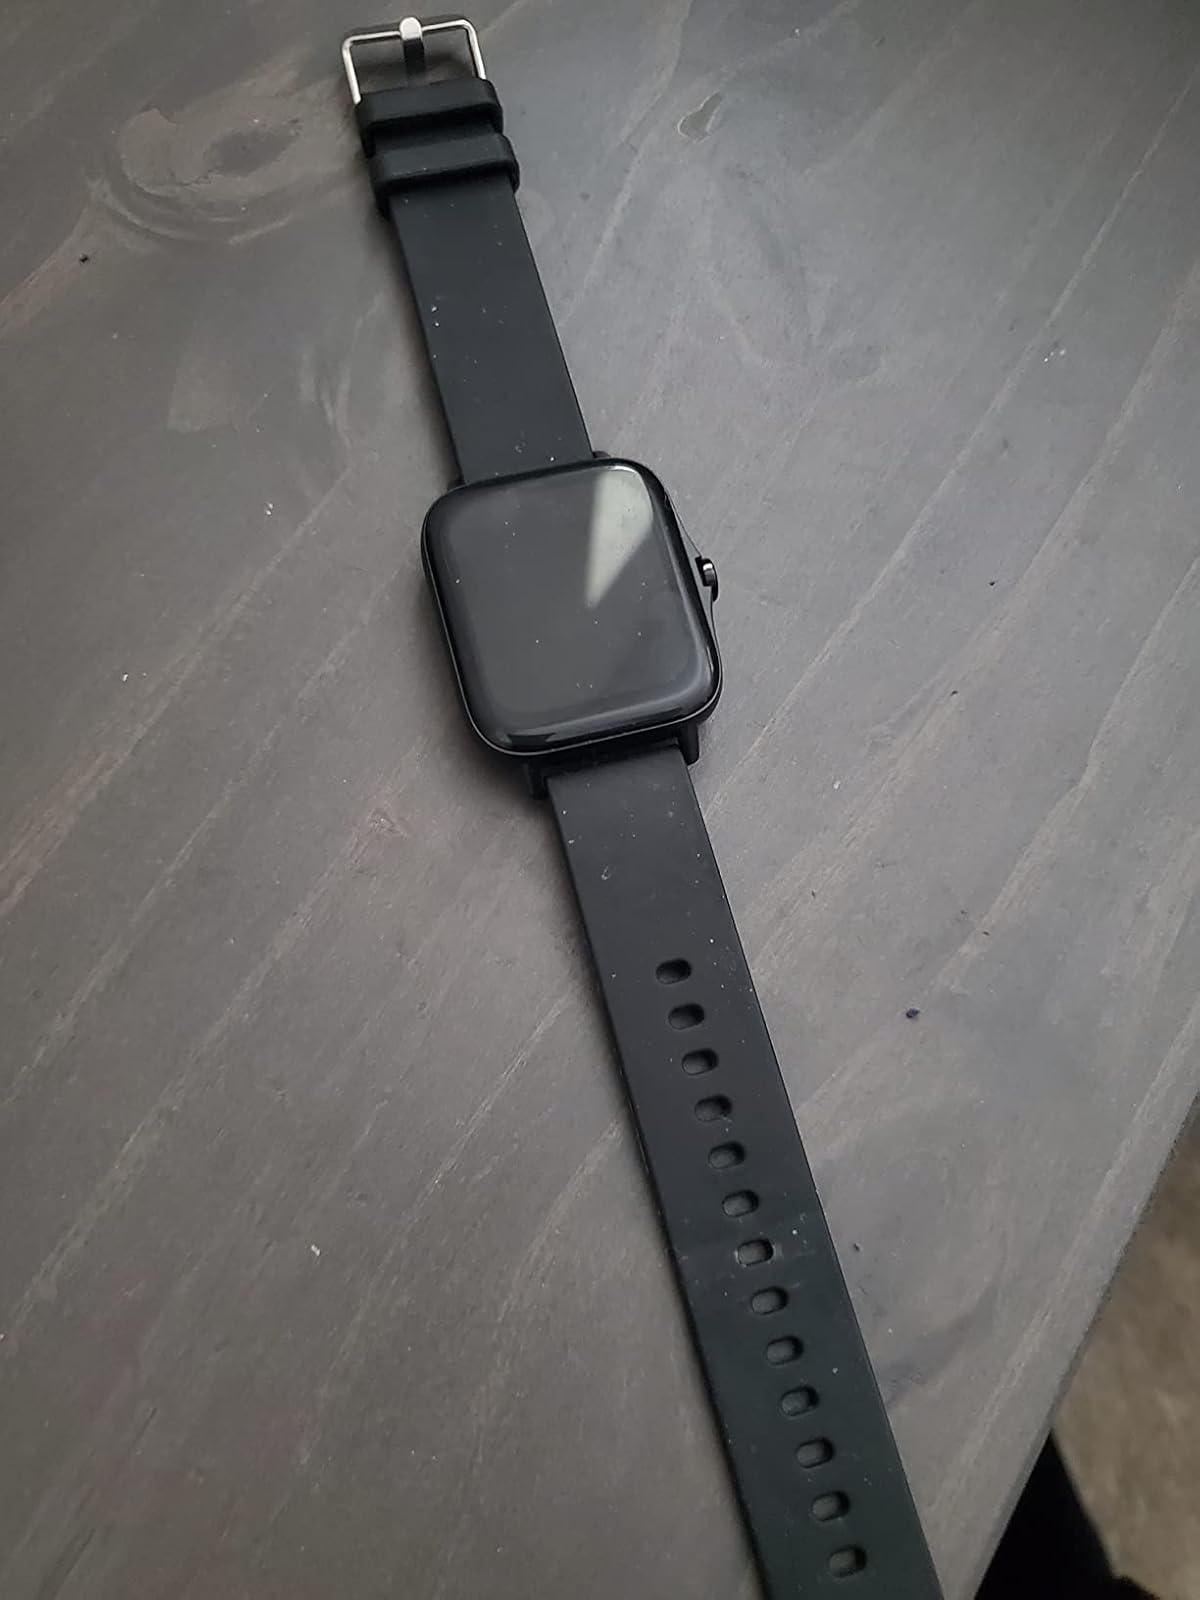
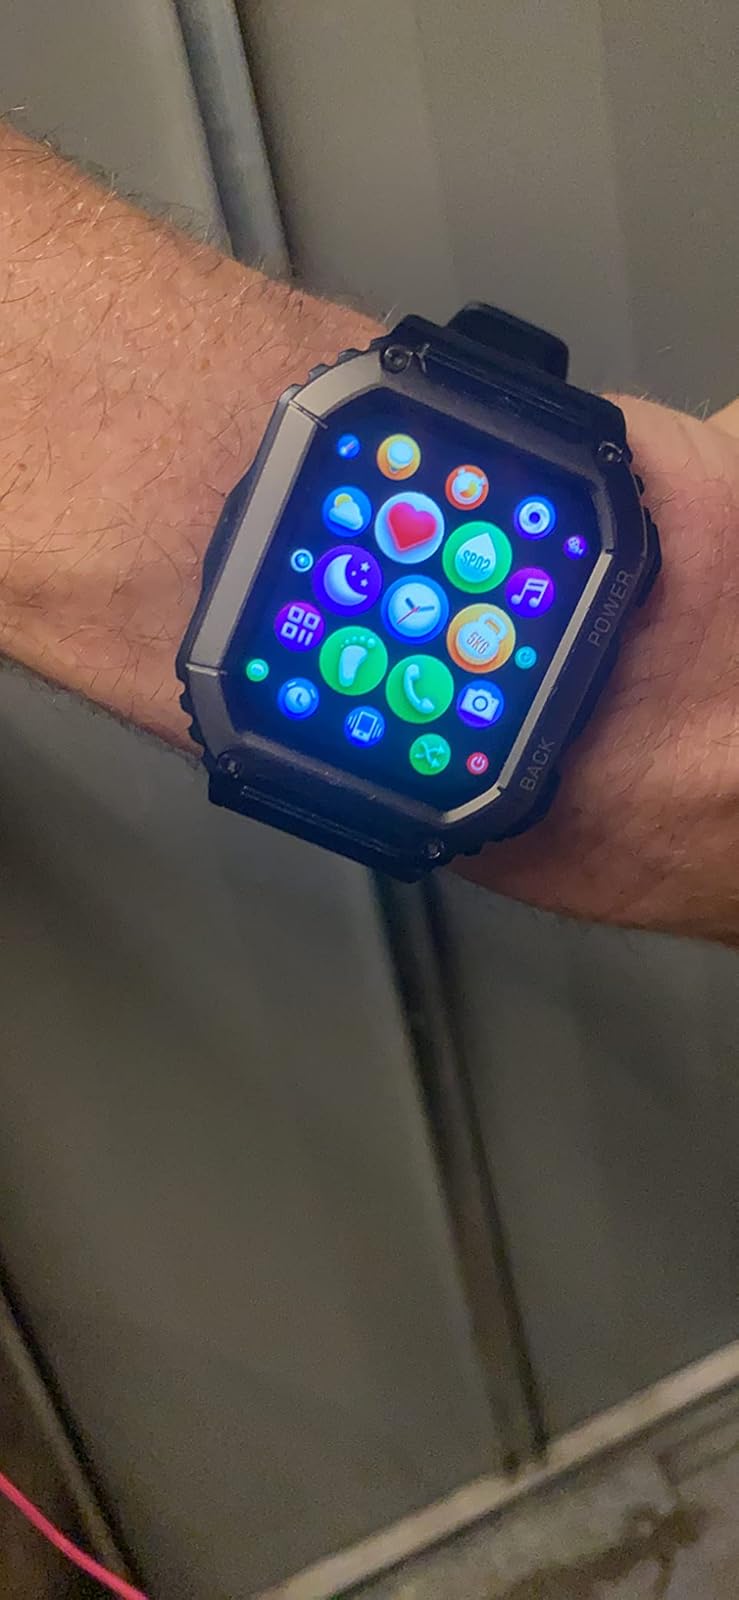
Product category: smartwatch
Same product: no